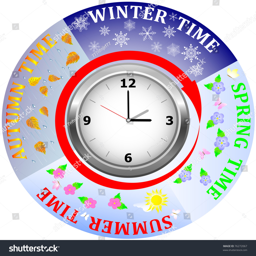
clock with seasons of the year .